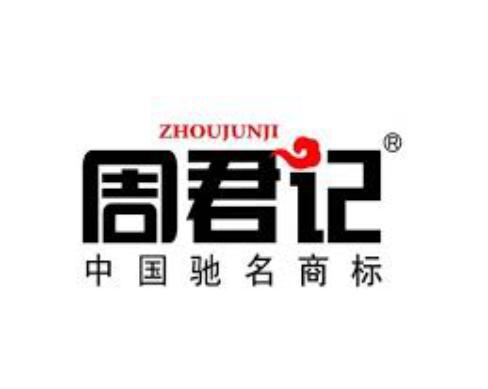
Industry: Food